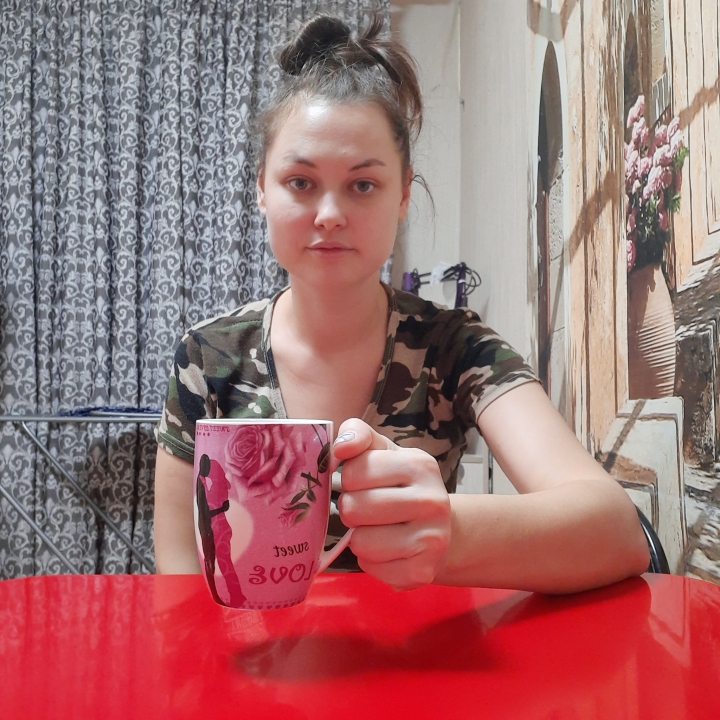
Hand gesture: no_gesture